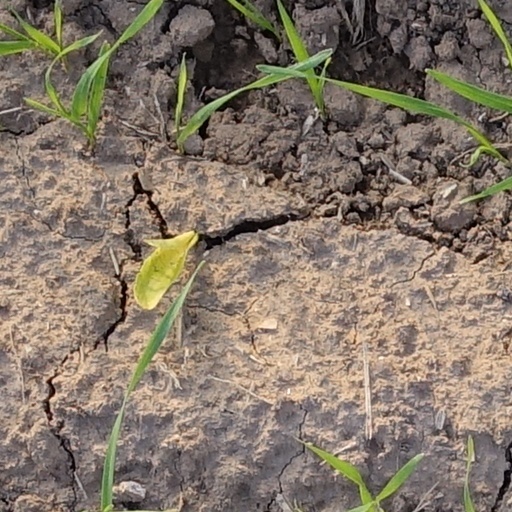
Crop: wheat